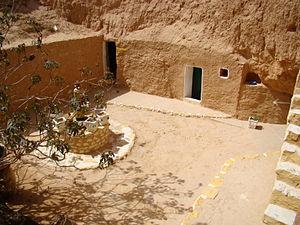
Cour d'une maison troglodytique à Matmata